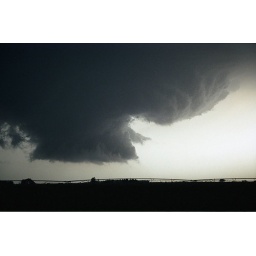
A wall cloud near York, Nebraska.